Civil service reform in the United States

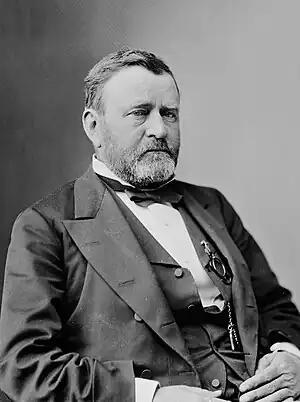
President Ulysses S. Grant.

President Ulysses S. Grant (1869–1877) spoke out in favor of civil service reform, and rejected demands in late 1872 by Pennsylvania senator Simon Cameron and governor John Hartranft to suspend the rules and make patronage appointments.